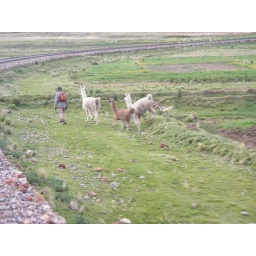
we saw animals tethered all over the place, then towards the end of the day we saw people collecting them and taking them home